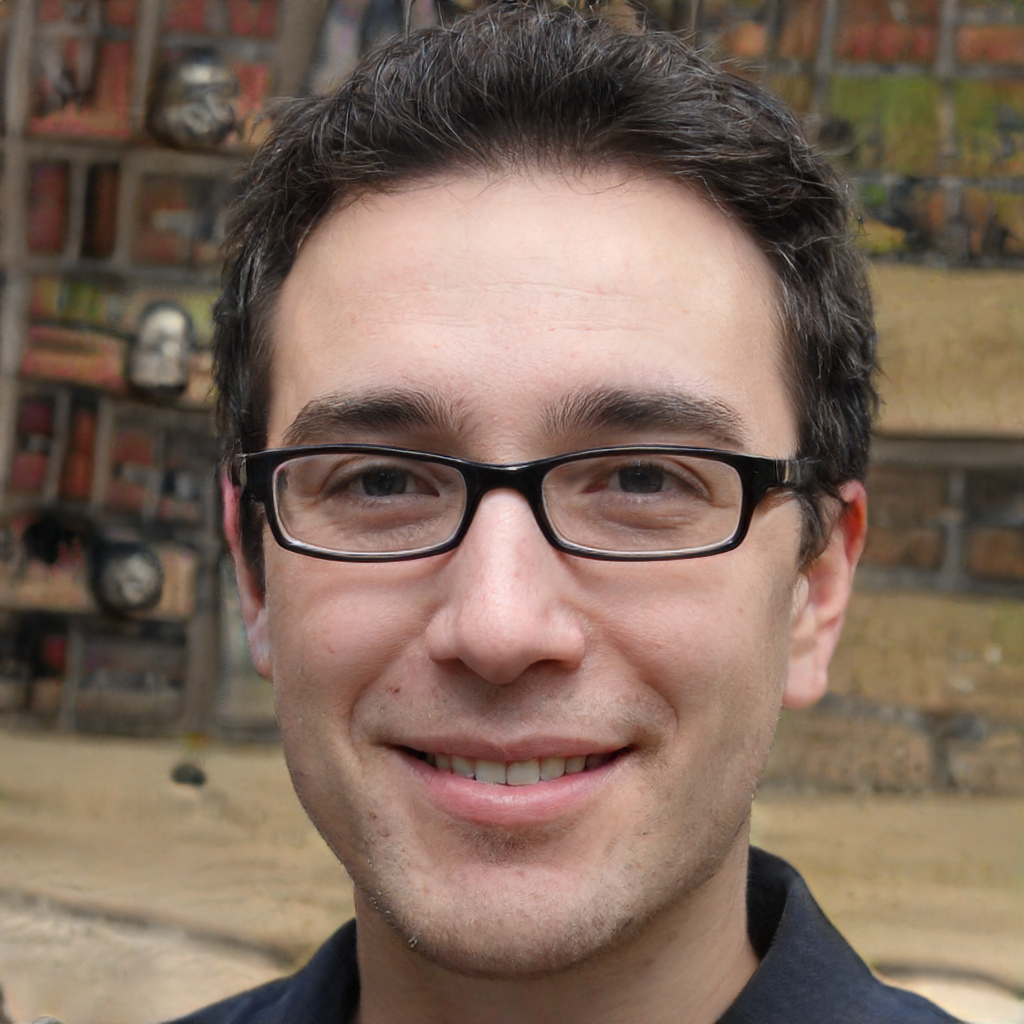
Gender: Male